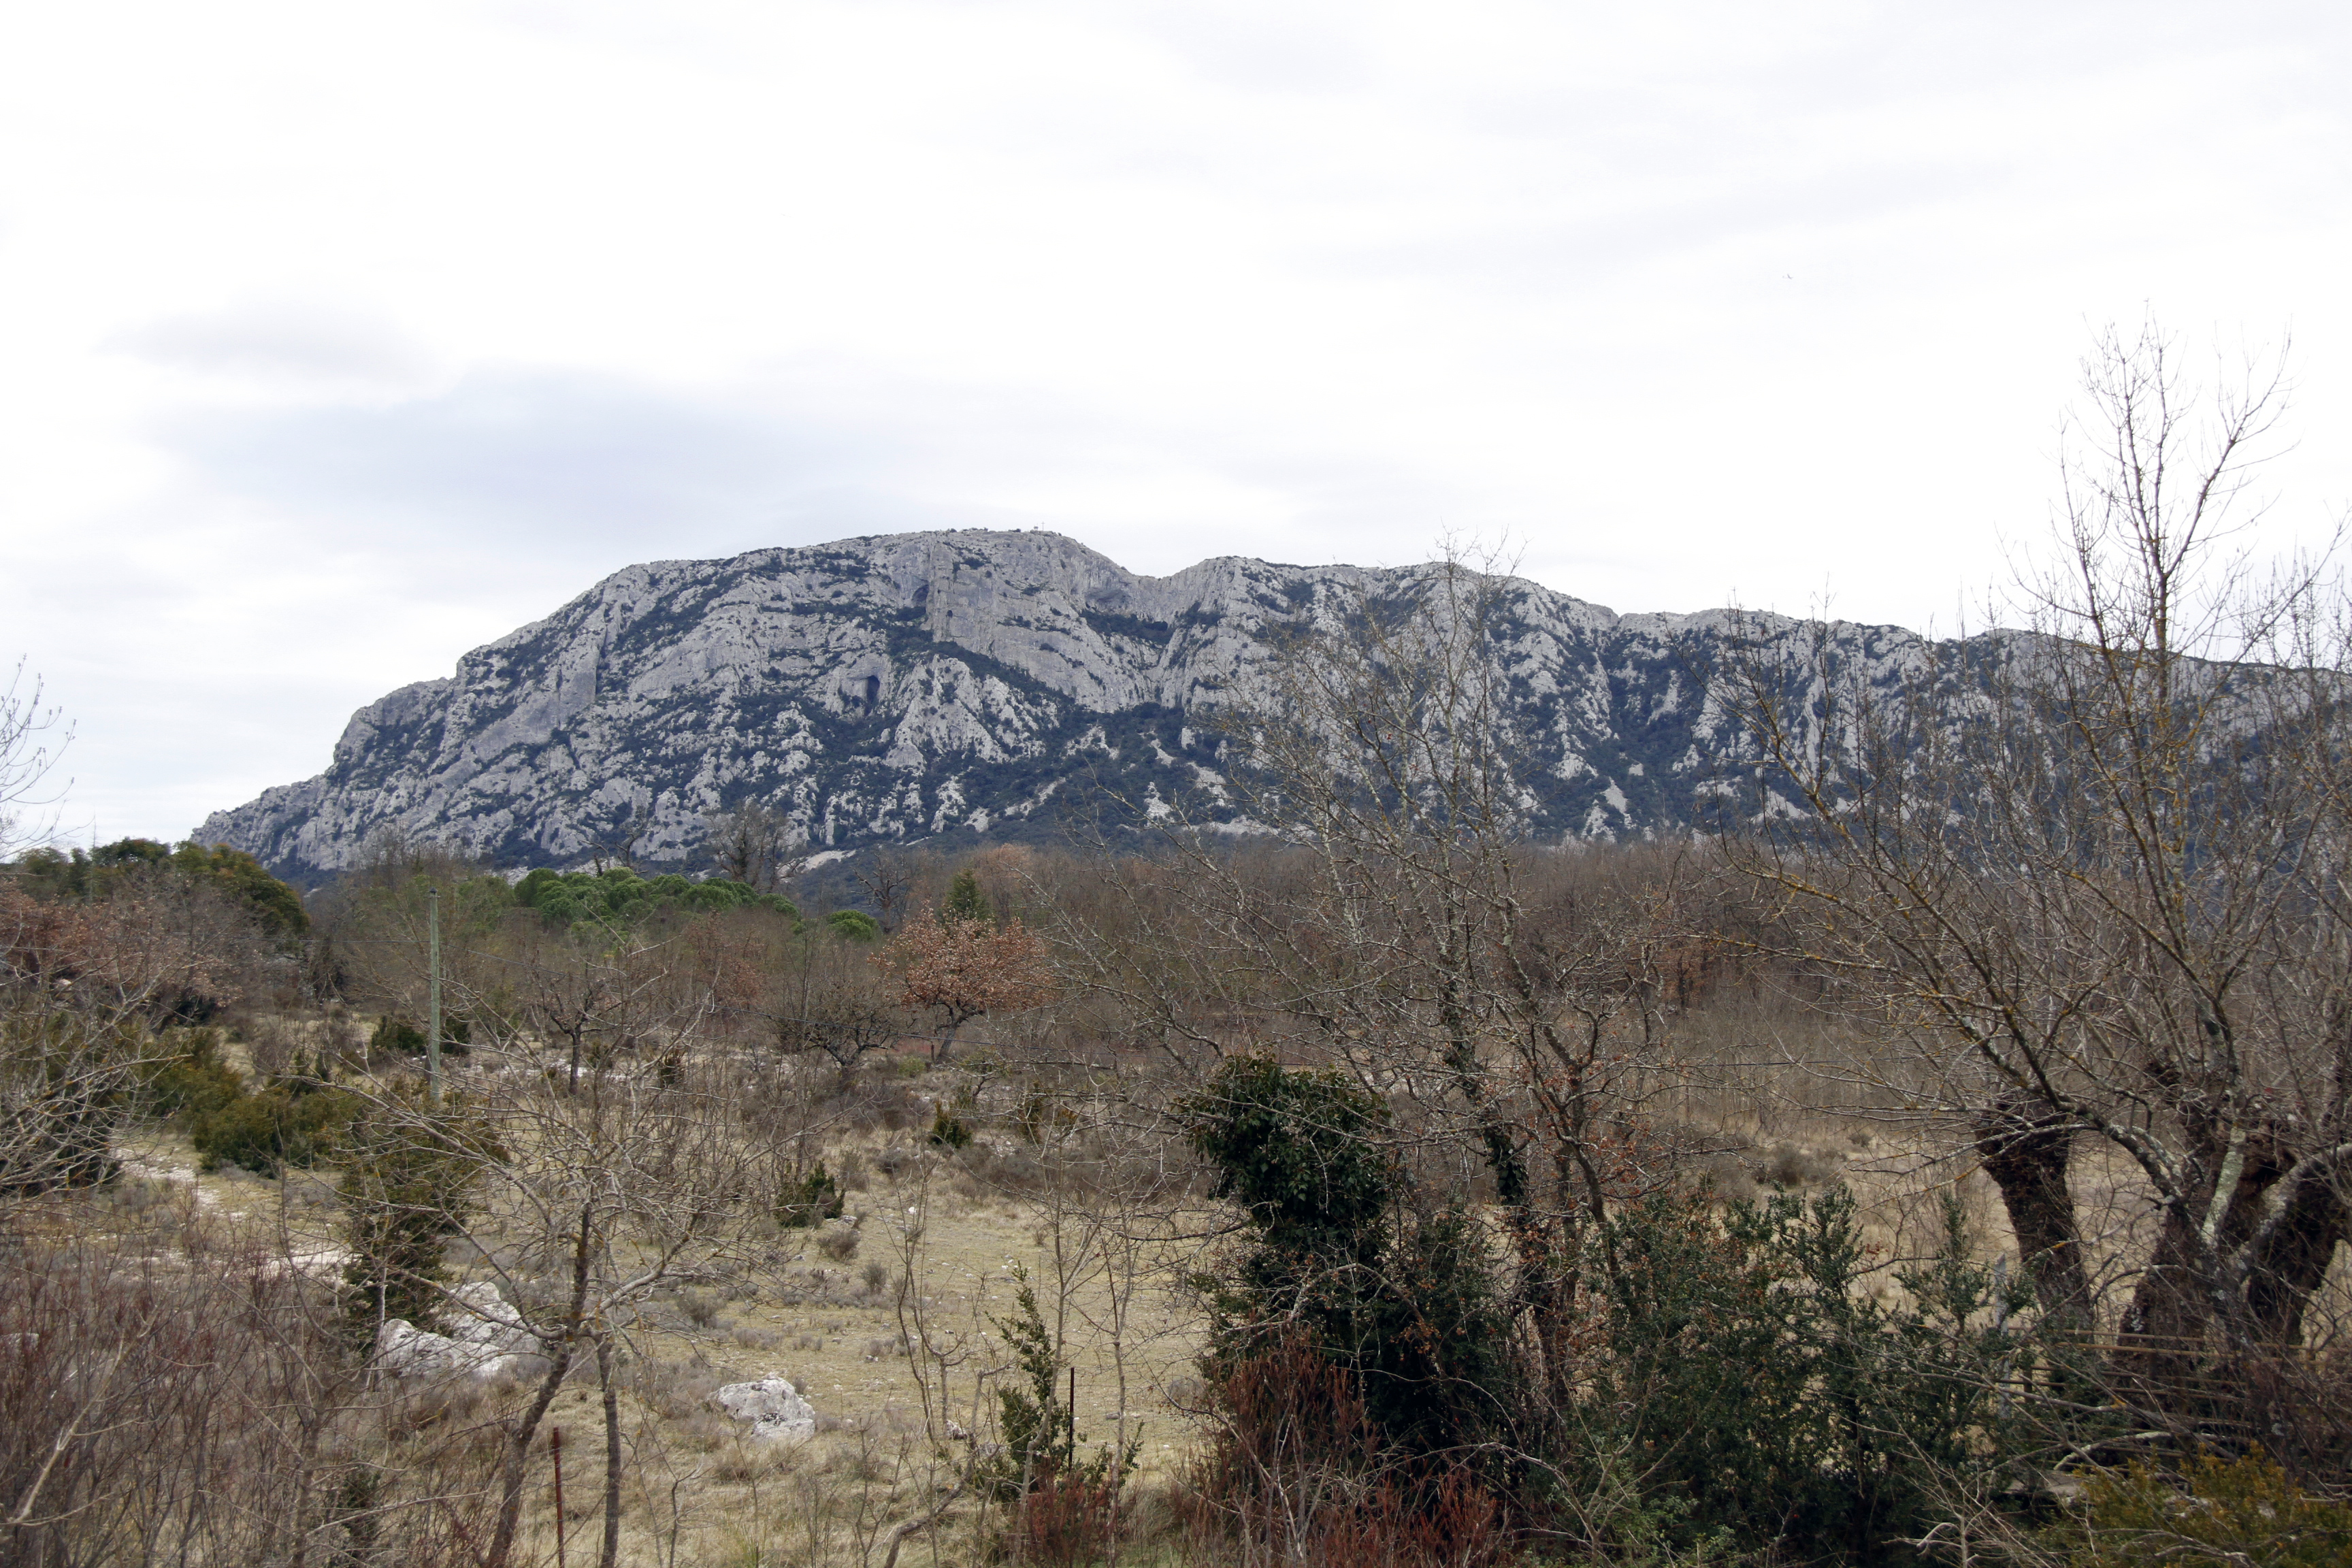
landscape, tree, wilderness, mountain, snow, trail, hill, france, europe, ridge, midi, geology, plateau, mditerrane, languedocroussillon, hrault, calcaire, reliefs, garrigues, randonne, plaine, picsaintloup, relief, facenord, ecosystem, natural environment, geographical feature, mountainous landforms